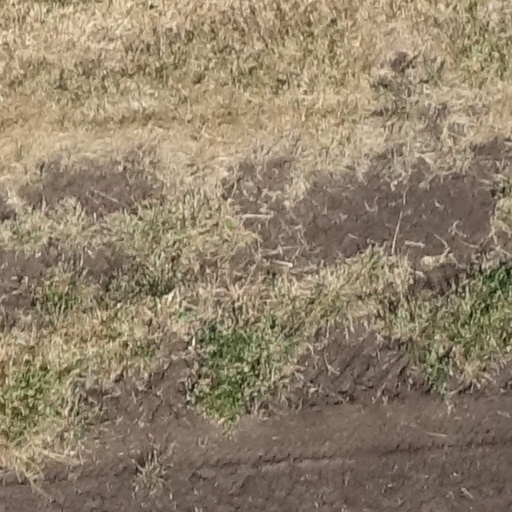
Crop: sorghum